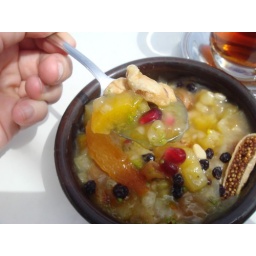
Fruit, nuts, barley and beans in a starchy rose water scented pudding.